William S. Linton

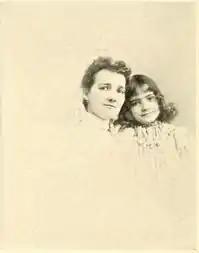
Ida M. Lowry and her daughter Elsie

He married Ida M. Lowry, a native of Romeo, Michigan, though much of her life had been spent at Saginaw, both before and after her marriage. Mr. Linton was a man of affairs at home, and held the most honorable places of trust in the gift of his city, besides being prominent in Masonic circles and an officer of the organization known as the "Independent Order of foresters." They had three children: Ray, the eldest, a younger brother, and Elsie, the only daughter.